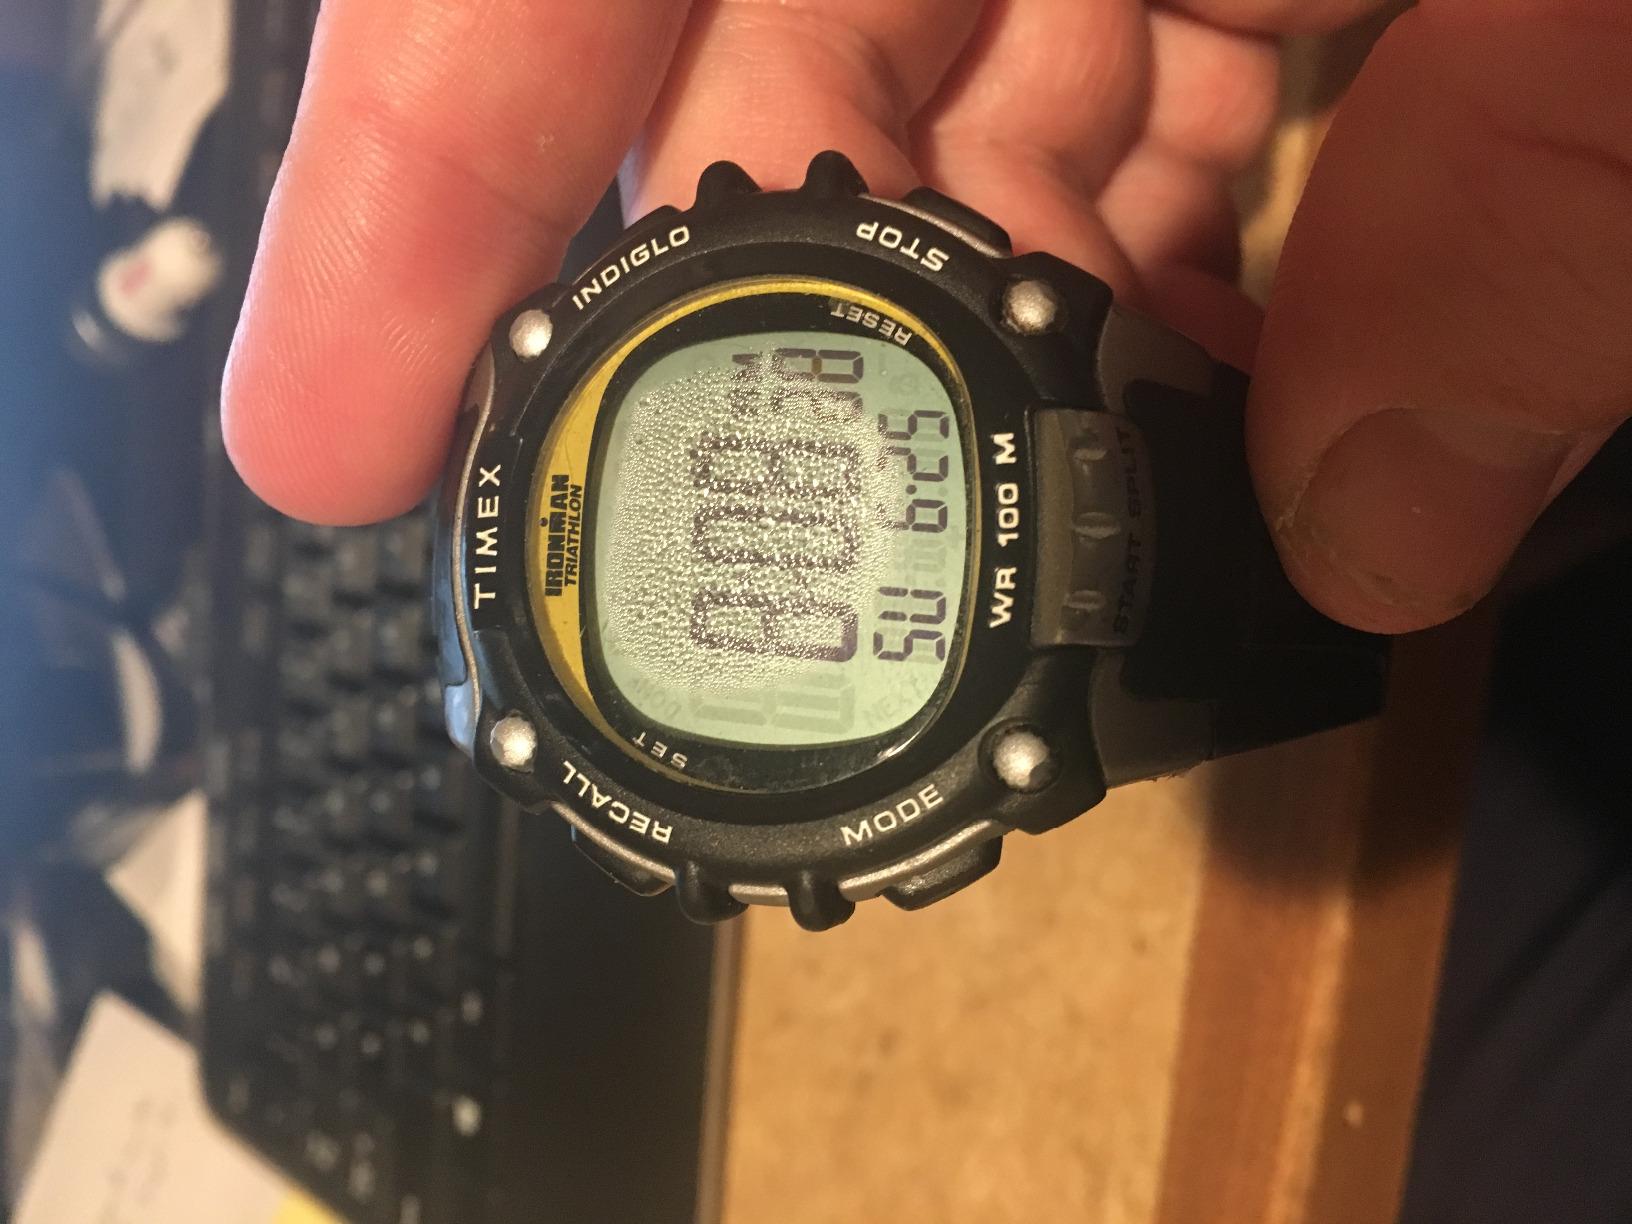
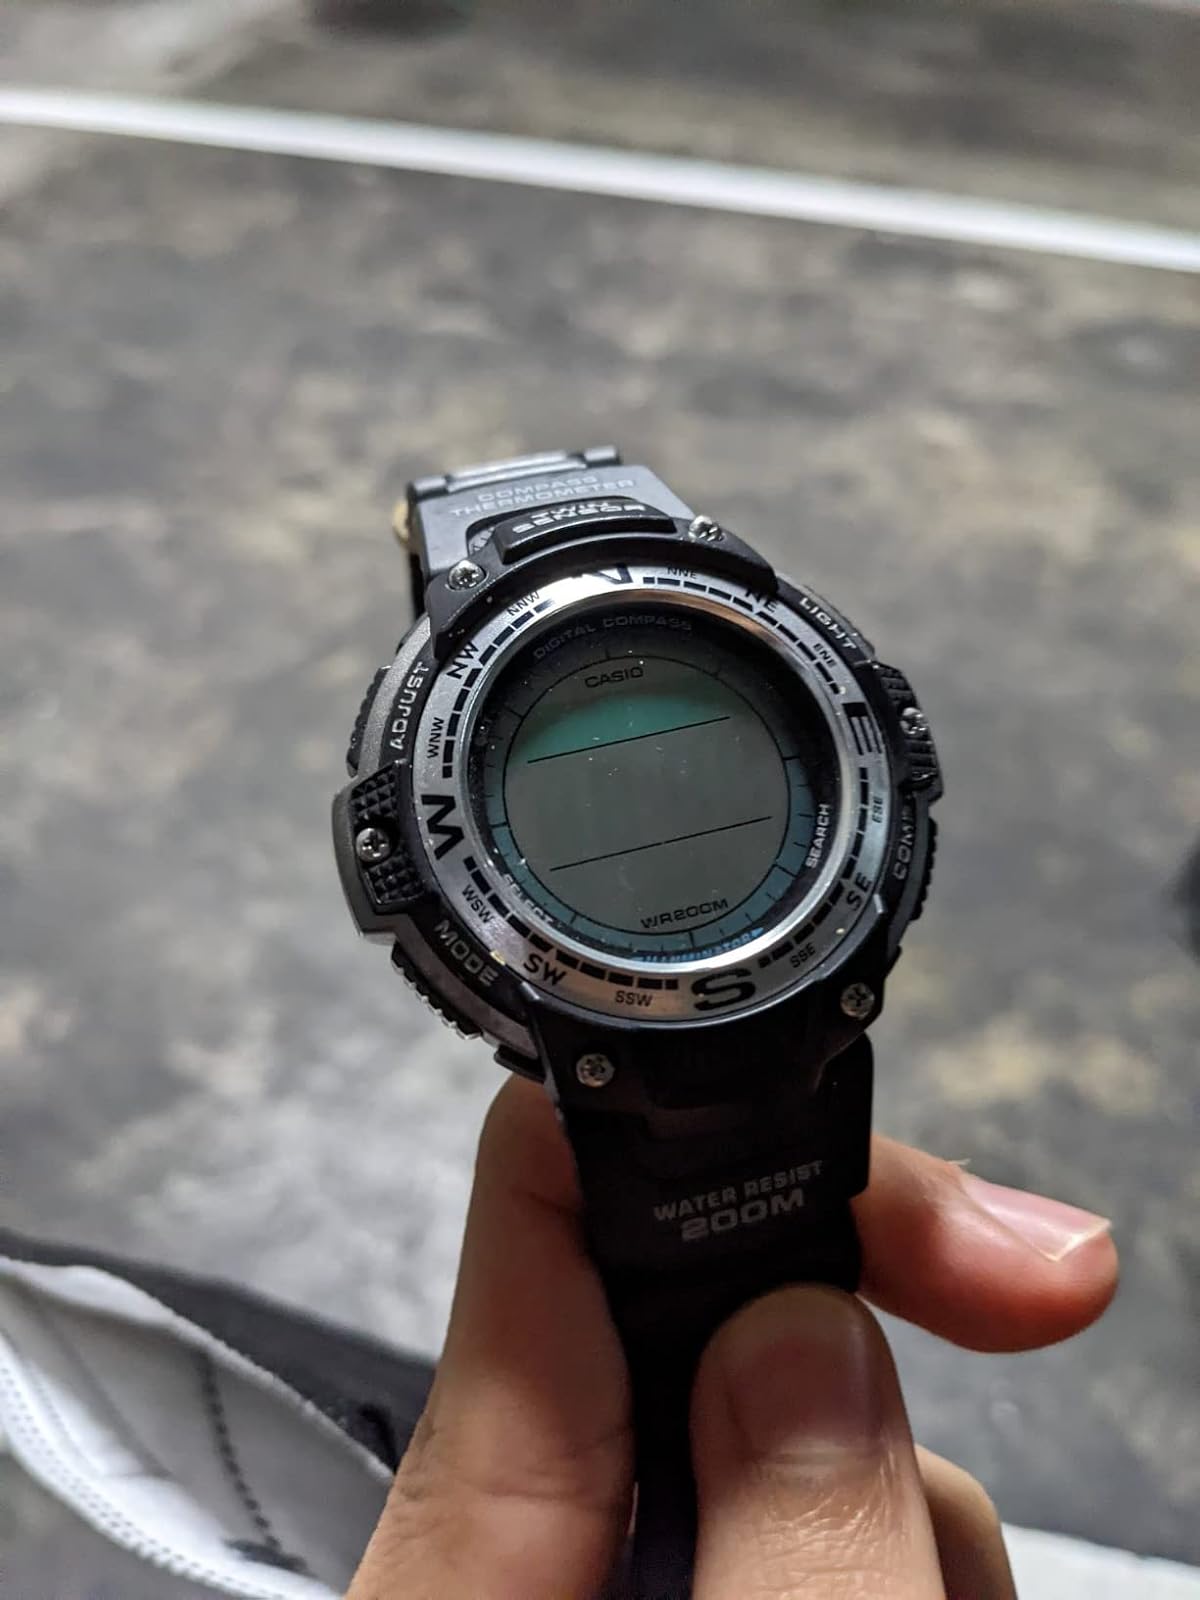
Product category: accessories_watch
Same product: no